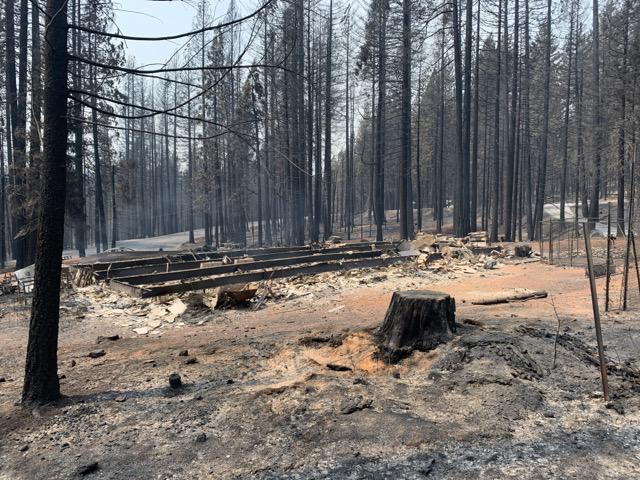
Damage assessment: destroyed